Air raid shelter

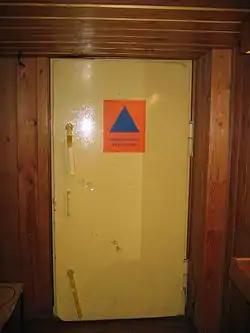
A normal Finnish S1-shelter steel door; 'S' is short for "suoja" (protection, shelter)

Some air-raid shelters were constructed in residential building schemes in anticipation of the Second World War. There is a surviving example at St Leonard's Court in East Sheen, southwest London.